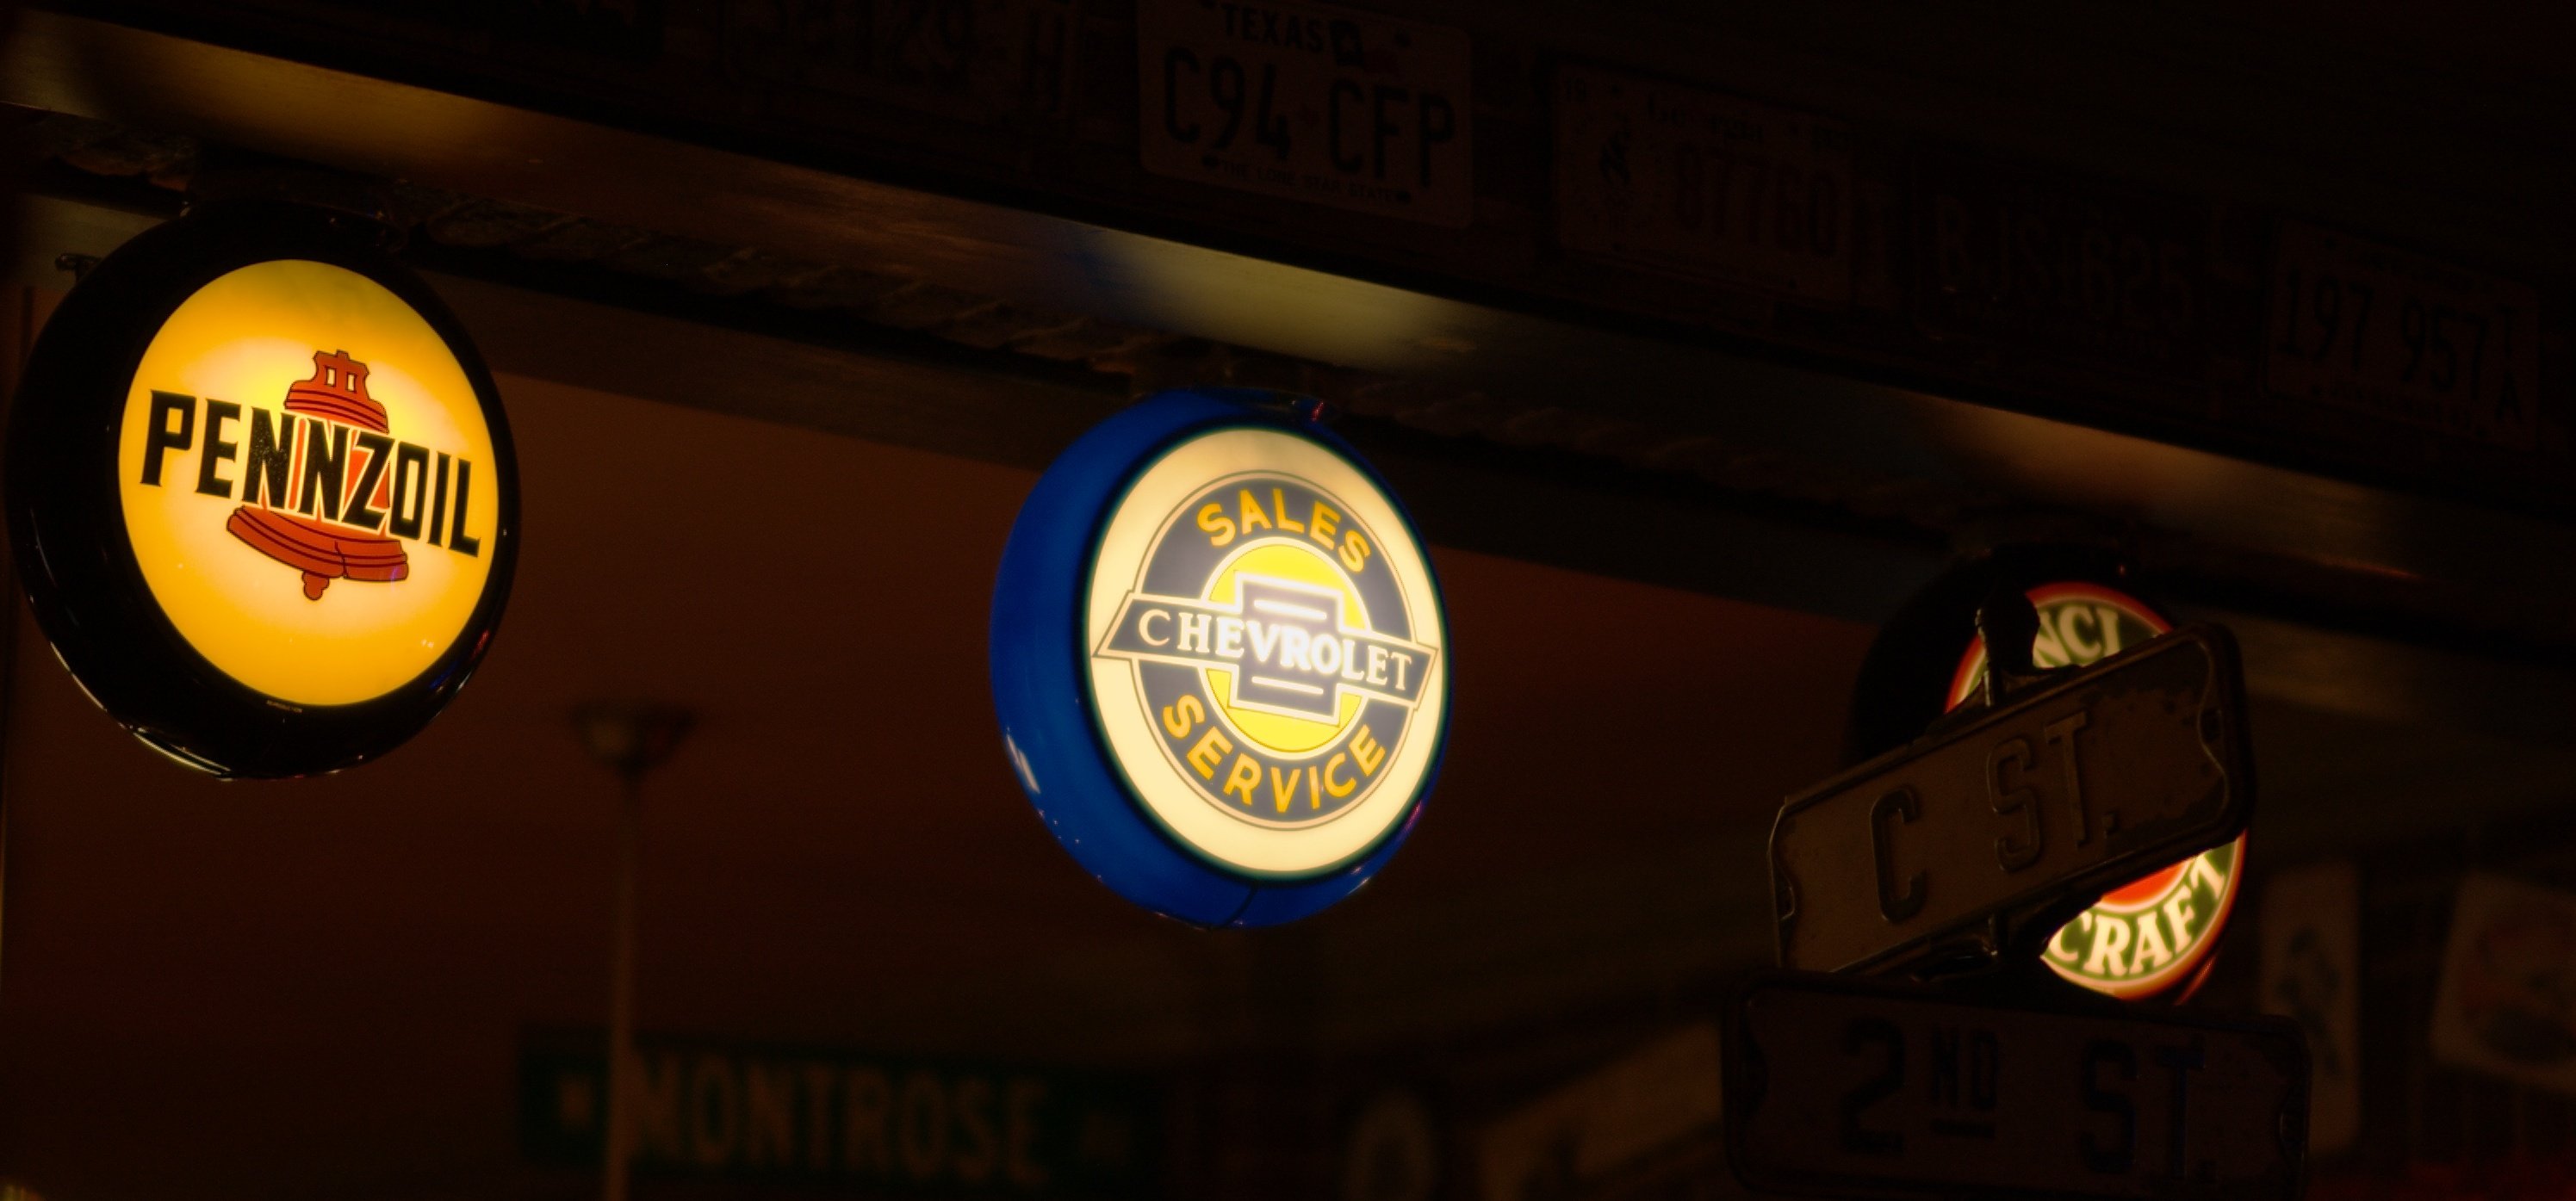
light, bokeh, night, darkness, yellow, lighting, neon, neon sign, signs, rawtherapee, germany, deutschland, berlin, walimex, samyang, pentax, 85mm, liqueur, shape, bokehlicious, lenstagged, steffenzahn, k100d, justpentax, iamflickr, schilder, 85mmf14, walimex85mm, walimexpro8514if, screenshot